Sky position (RA, Dec in degrees): 177.257, 0.7809
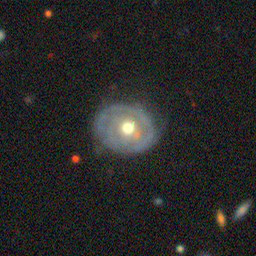
Galaxy morphology: Unbarred Tight Spiral Galaxies